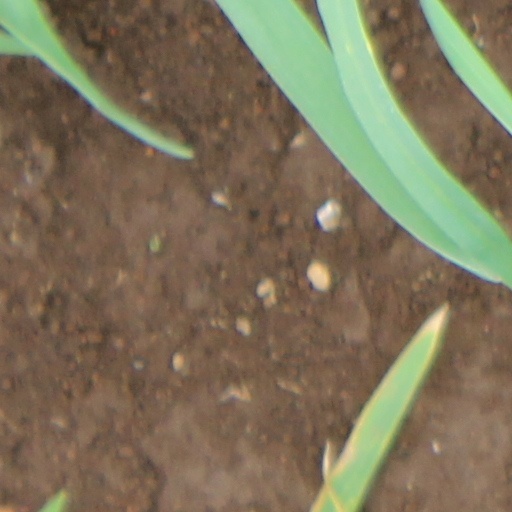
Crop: wheat